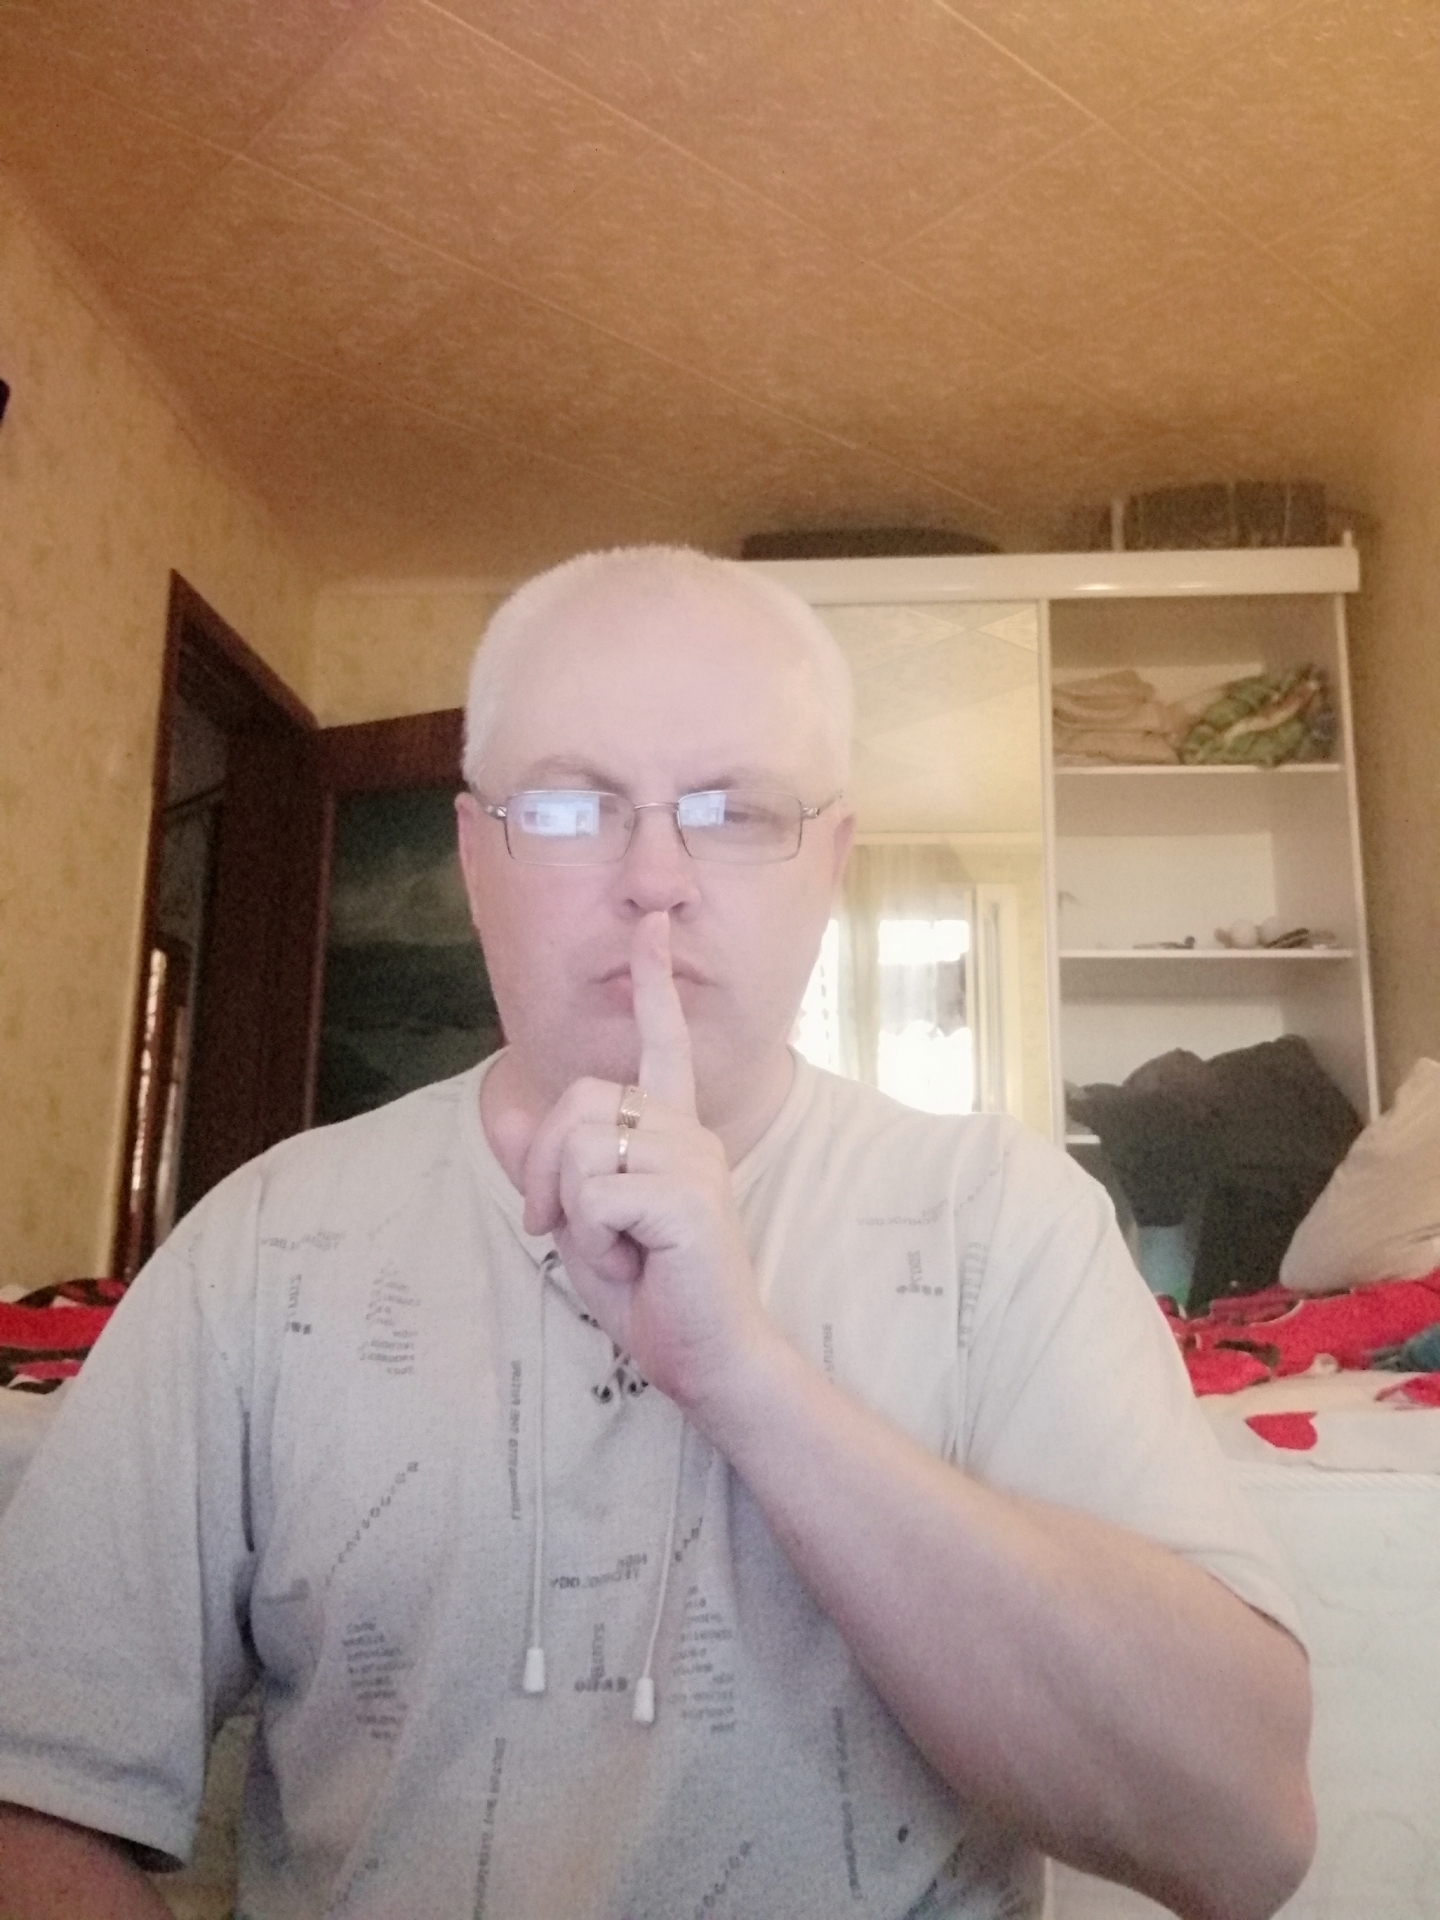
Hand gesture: mute